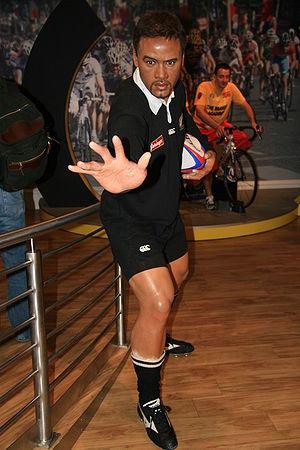
Jonah Lomu, né le 12 mai 1975 à Auckland ou Pukekohe selon les sources, mort le 18 novembre 2015 à Auckland, est un joueur de rugby à XV néo-zélandais. Il joue au poste d'ailier. Comme Tana Umaga, il commence par le rugby à XIII, puis il intègre l'équipe de Nouvelle-Zélande, les All Blacks en 1994 devenant le plus jeune joueur de l'histoire à endosser le maillot à la fougère argentée.